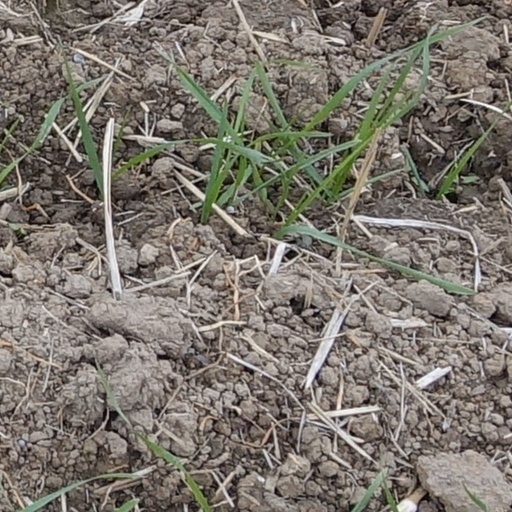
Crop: wheat